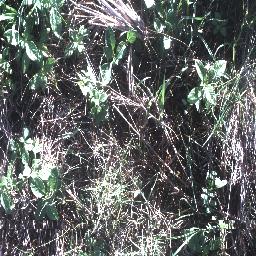
Label: negative